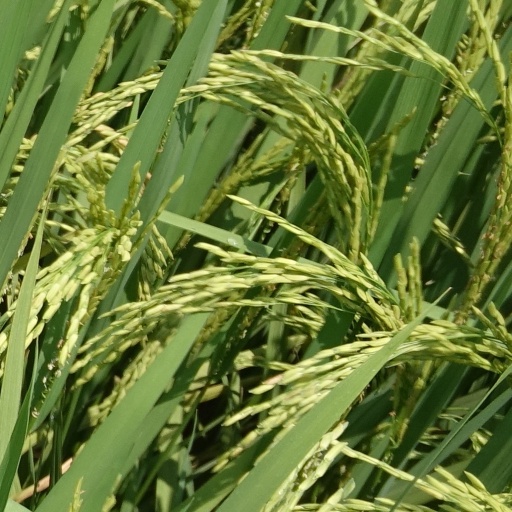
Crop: rice